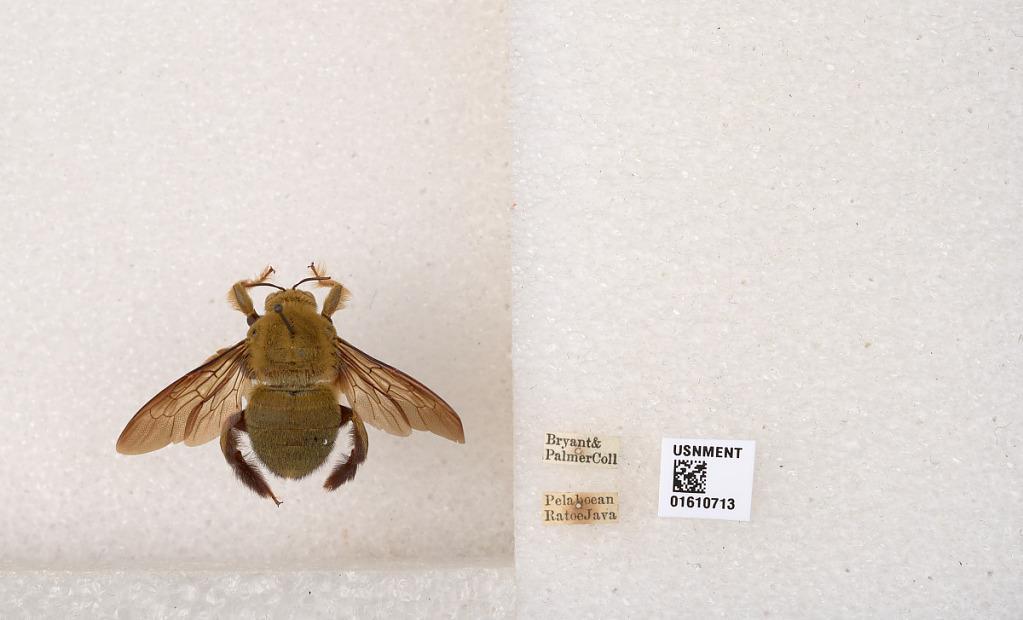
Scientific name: Xylocopa (Koptortosoma) aestuans (Linnaeus)
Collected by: Bryant & Palmer
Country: Indonesia
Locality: Pelabuhanratu, West Java Pelaboean Ratoe Java
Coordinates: -6.97294, 106.569